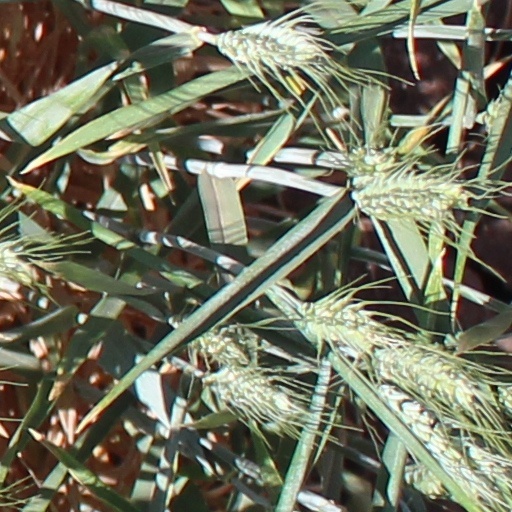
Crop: wheat